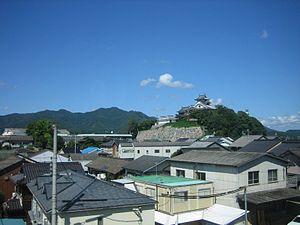
Fukuchiyama est une ville du Japon située dans la préfecture de Kyoto.